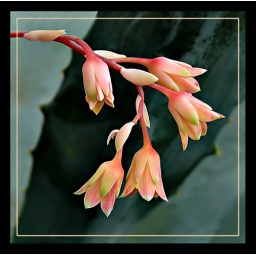
Delicate colours of the plant with touches of green at the end of each petal. Taken insitu in the greenhouse.